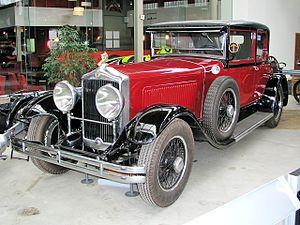
Autoworld est un musée de l’automobile situé à Bruxelles, en Belgique. Il est installé dans l’immense Halle sud-est des Palais du Cinquantenaire, faite de verre et de fer forgé et construite pour l’exposition universelle de 1897. Précédemment, le bâtiment s'appelait Palais Mondial et était occupé par le Mundaneum.